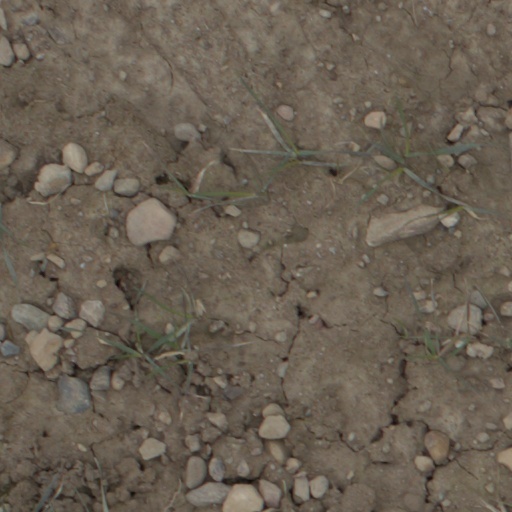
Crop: wheat